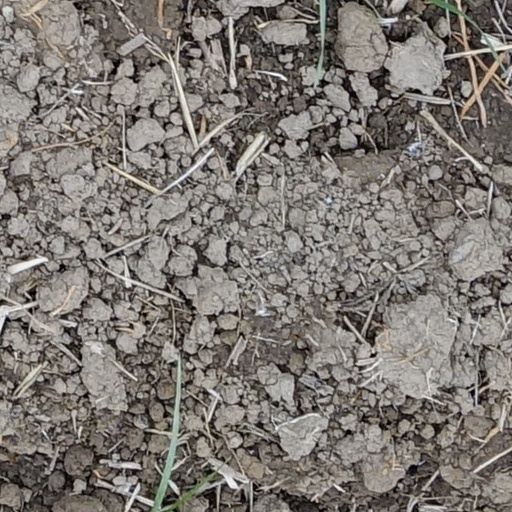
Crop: wheat